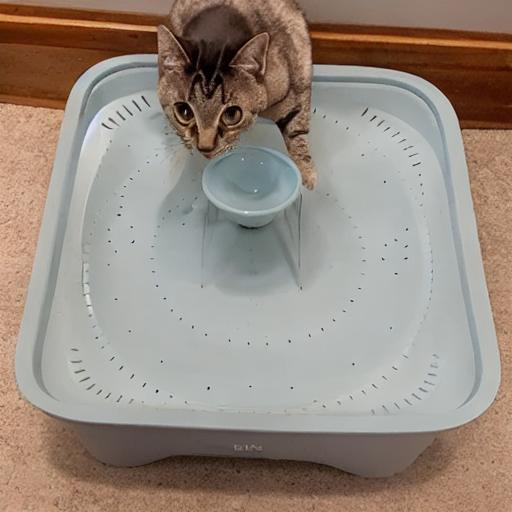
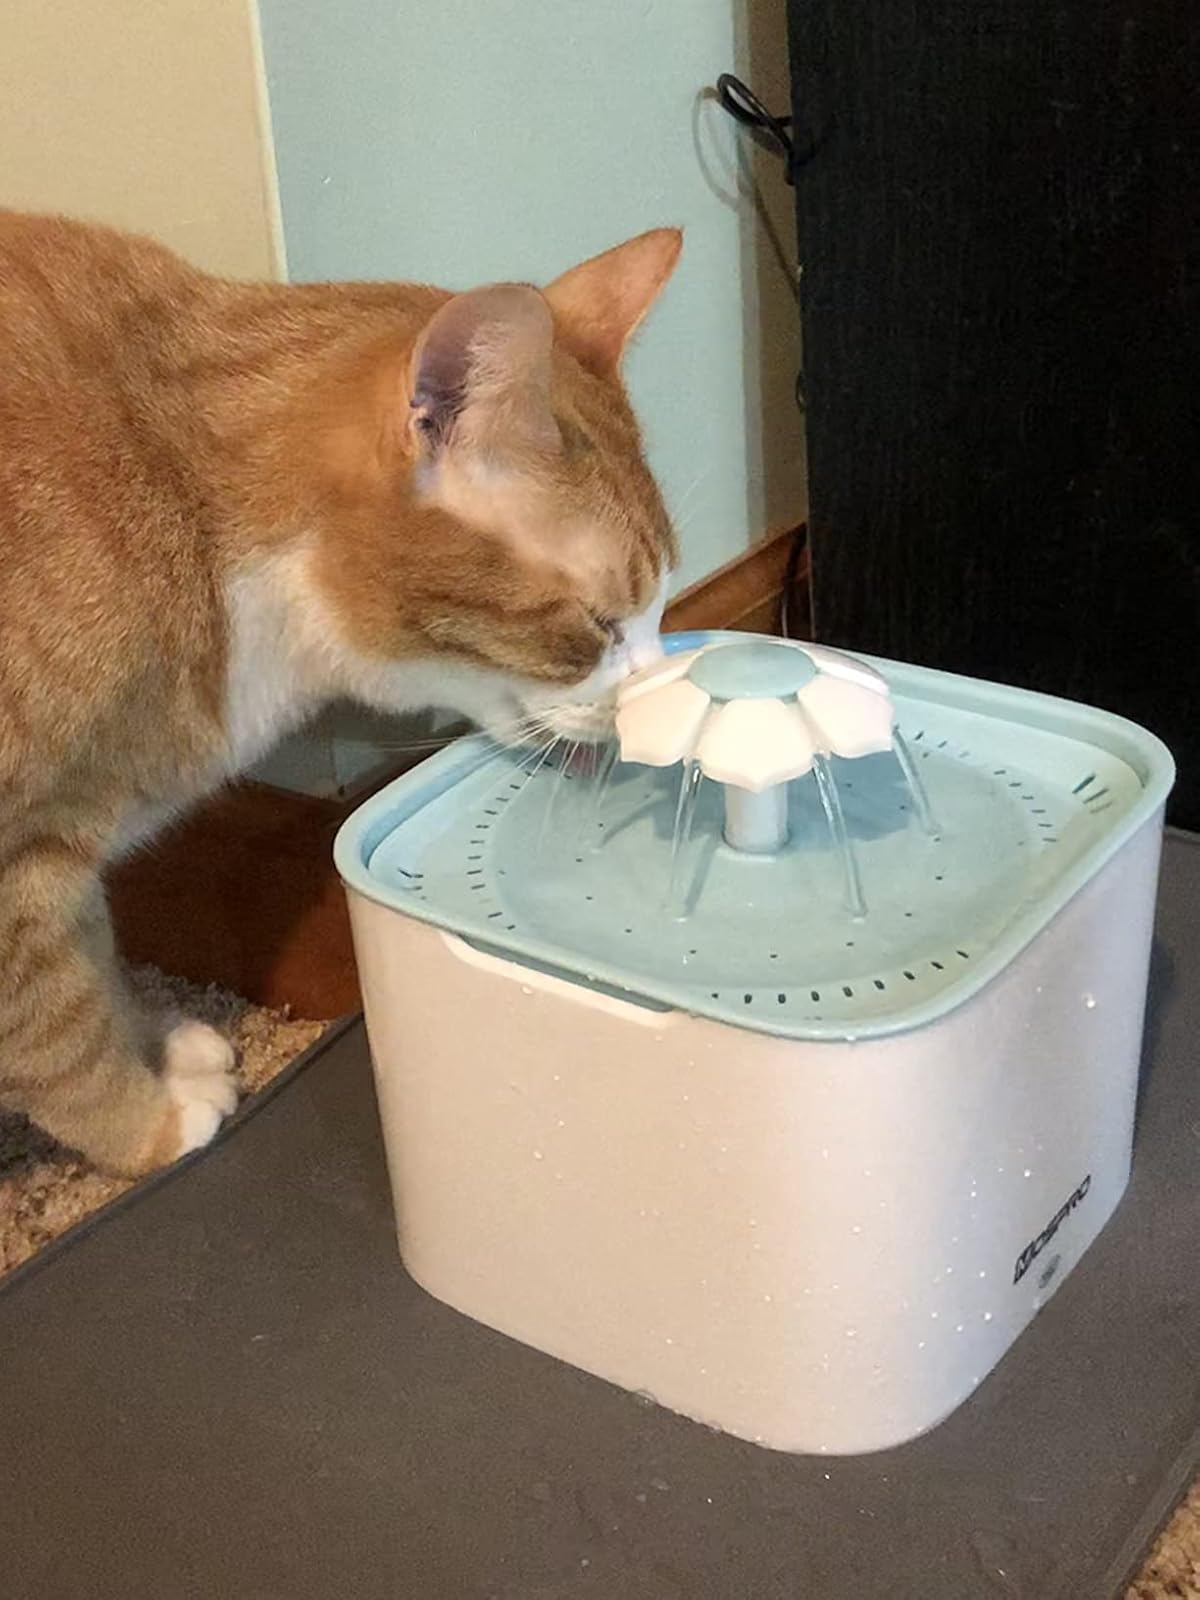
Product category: items_bowl
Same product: no